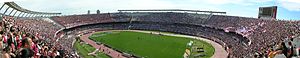
Club Atlético River Plate / Kendte spillere
Club Atlético River Plate er en argentinsk fodboldklub, der blev grundlagt den 25. maj 1901. Klubben har hjemsted i hovedstaden Buenos Aires med hjemmebane på stadionet El Monumental. Klubben er med 36 nationale mesterskaber den mest succesfulde klub i Argentina. Udover de nationale mesterskaber har klubben vundet Copa Libertadores to gange og Intercontinental Cup én gang.